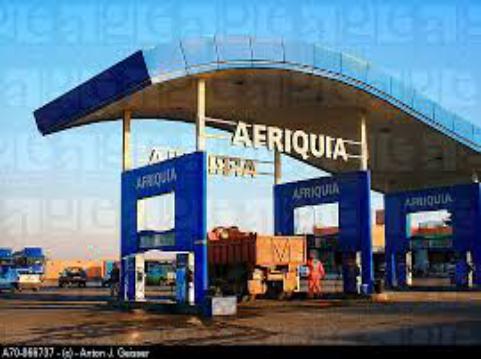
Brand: Afriquia
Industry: Others